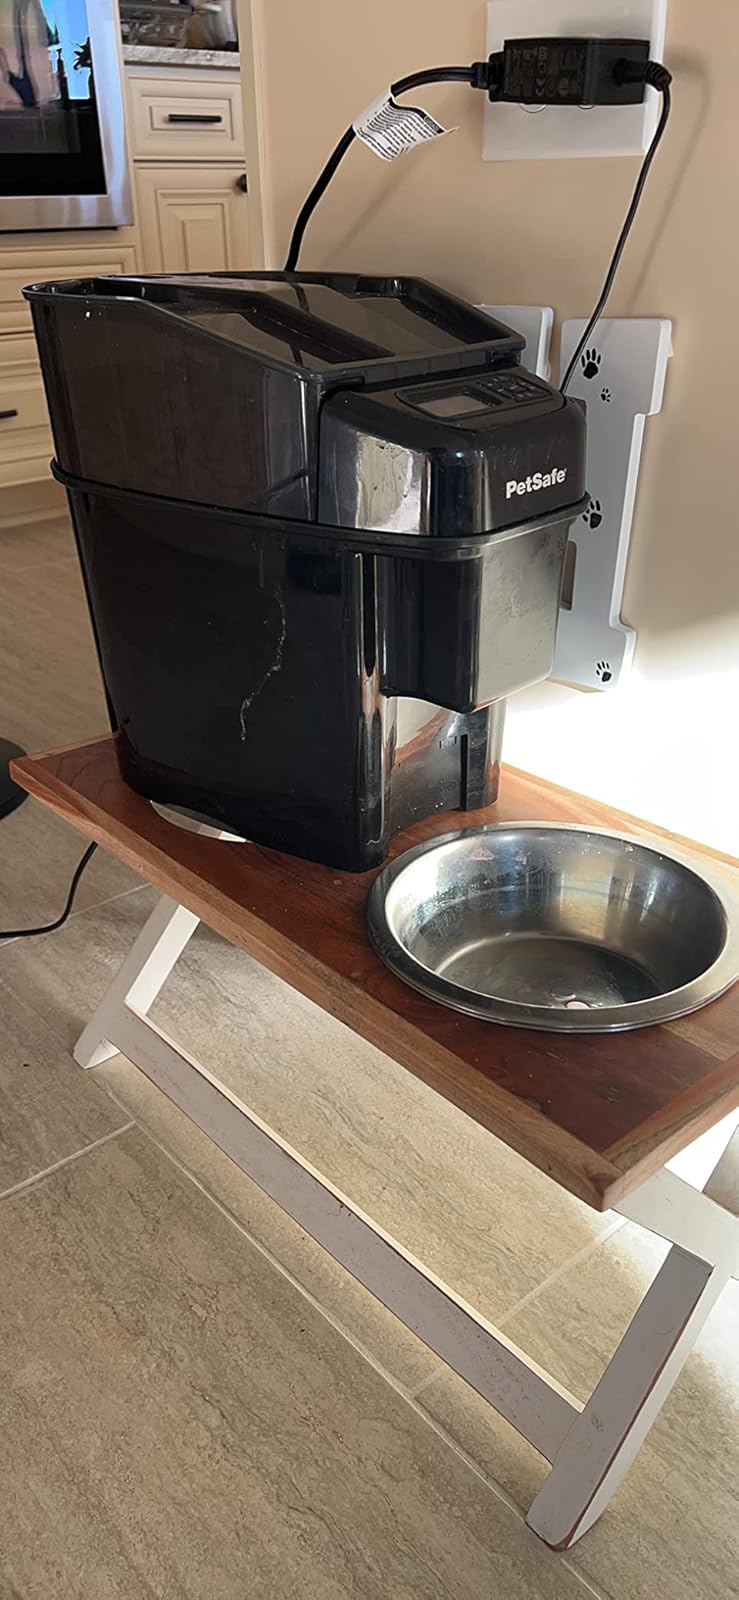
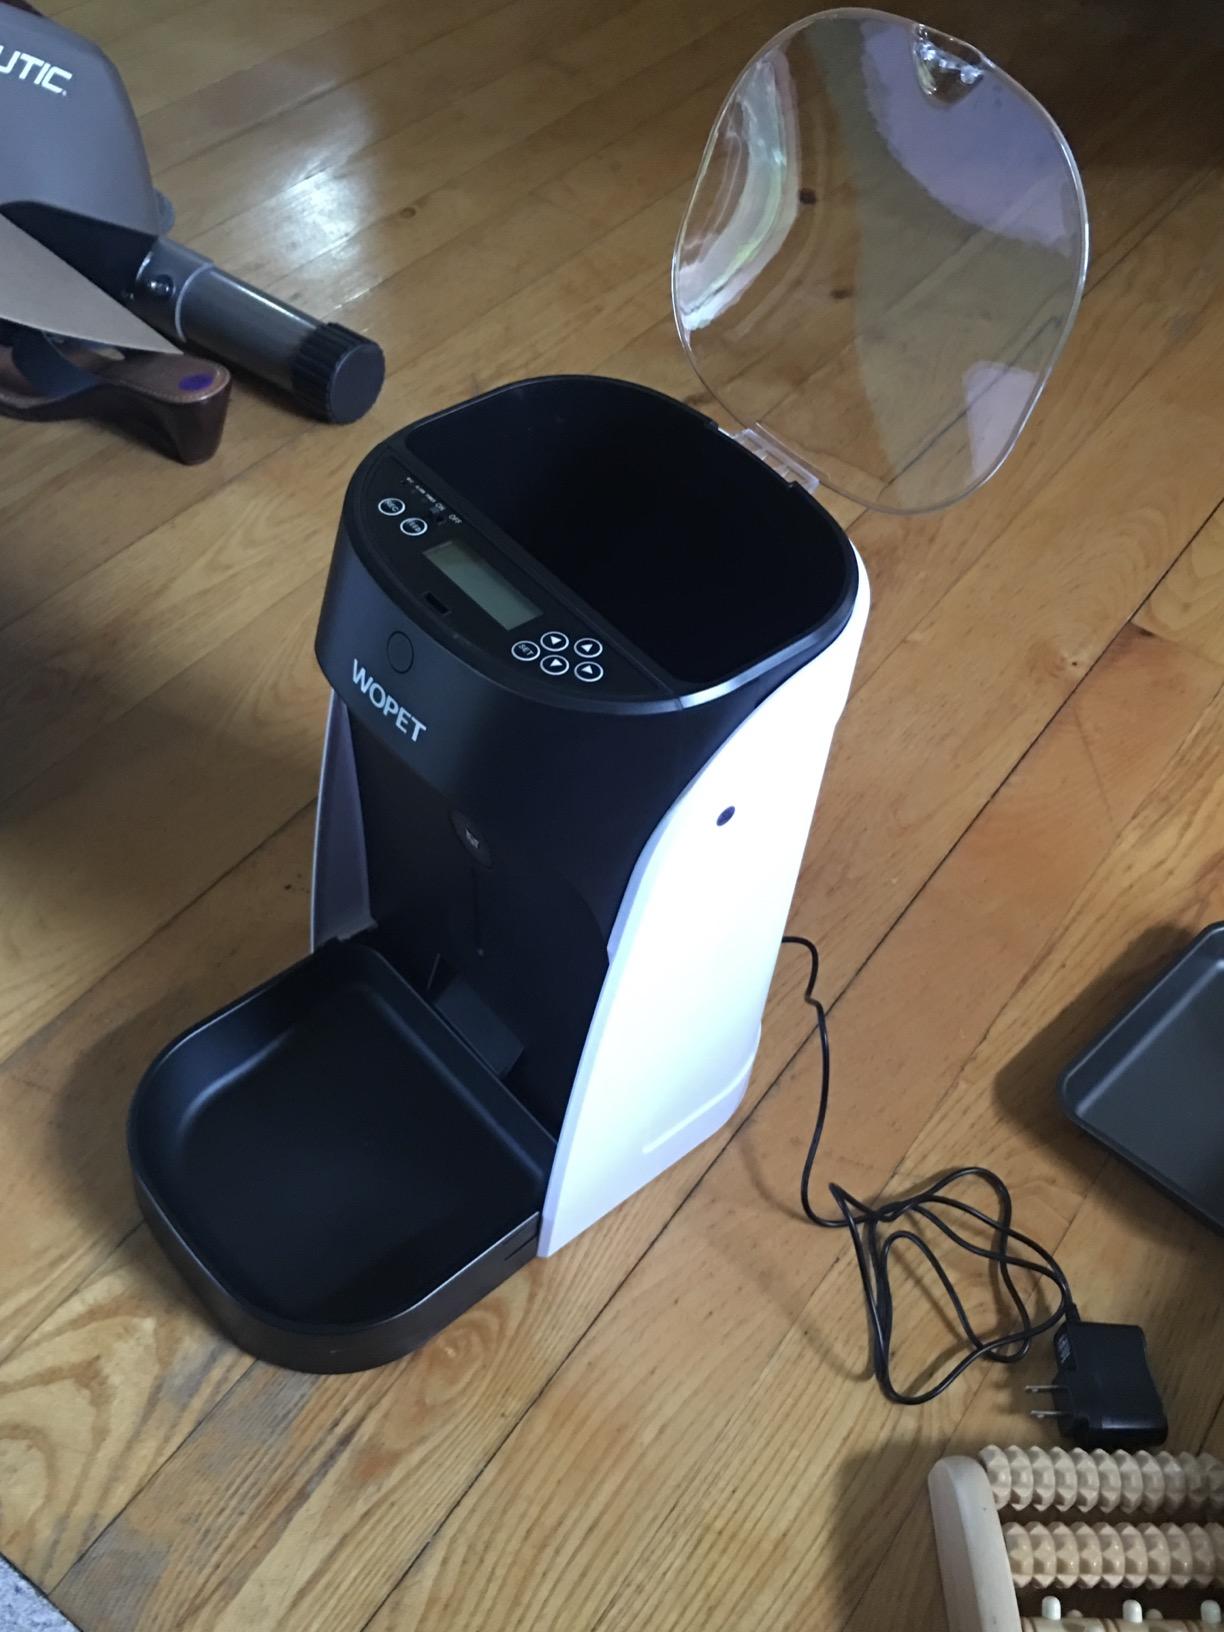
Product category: items_feeder
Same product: no